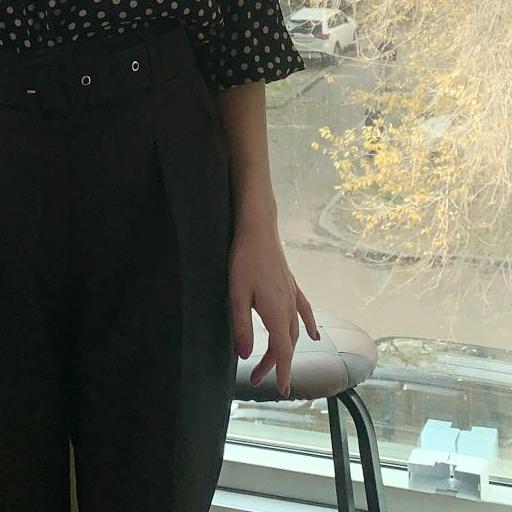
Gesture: no_gesture